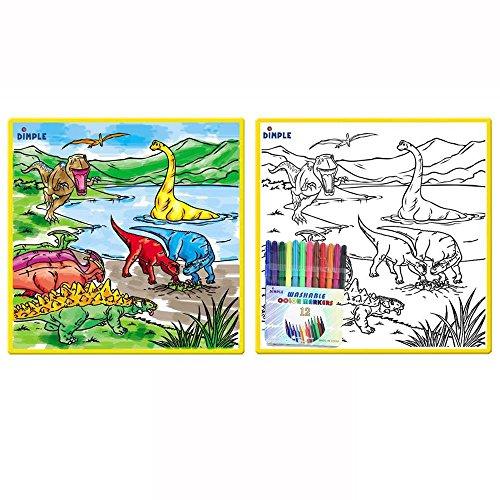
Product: Dimple Washable Coloring Play Mat with Jurassic Dinosaur Era Design and 12 Washable Markers, Small
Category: Toys & Games | Arts & Crafts
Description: DIMENSIONS and QUALITY: Small Mat Size 19.5 x 19.5 inches - Mat comes complete with coloring markers and instructions - Made with quality materials, easily fold up when done for easy storage - Ages 3+.
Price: $9.99
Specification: ProductDimensions:0.5x19.5x19.5inches|ItemWeight:5.6ounces|ShippingWeight:5.6ounces(Viewshippingratesandpolicies)|ASIN:B01LBQFAUQ|Itemmodelnumber:DC12396|Manufacturerrecommendedage:36months-6years